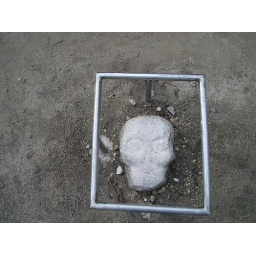
This was planted in the ground between the two sides of the ball court.